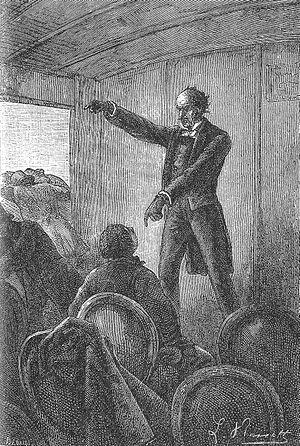
""Le tour du monde en quatre-vingts jours"", Alphonse de Neuville &amp
Cet article recense les personnages, animaux, navires et lieux du roman de Jules Verne, Le Tour du monde en quatre-vingts jours.